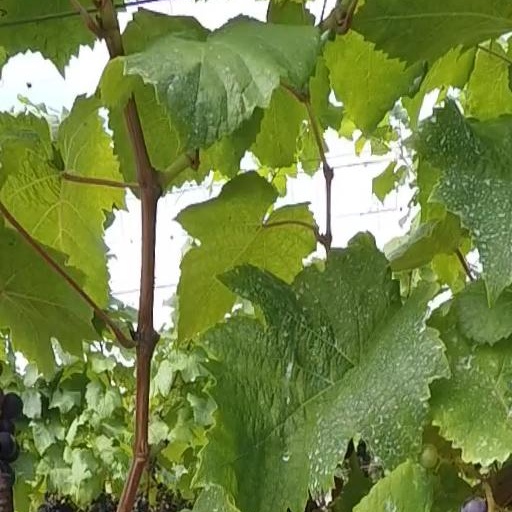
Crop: grape